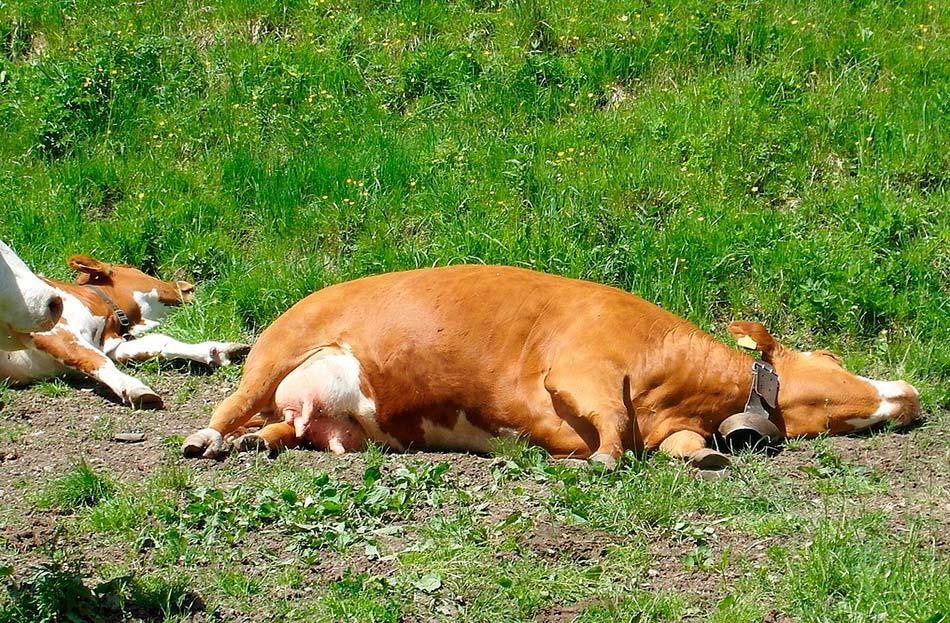
Tumeonyeshwa ng'ombe,ng'ombe wawili ambao wamelala,ng'ombe hao wamelala vibaya sana hao wawili,kuna mmoja ameonekana tu kichwa,kuna vitu wako nayo kwa shingo kila mmoja wao. Wamelala kwa nyasi,kuna nyasi kando kando,vile wamelala wanaonekana kama wenye wamechoka sana ama wanakaa wamekufa.